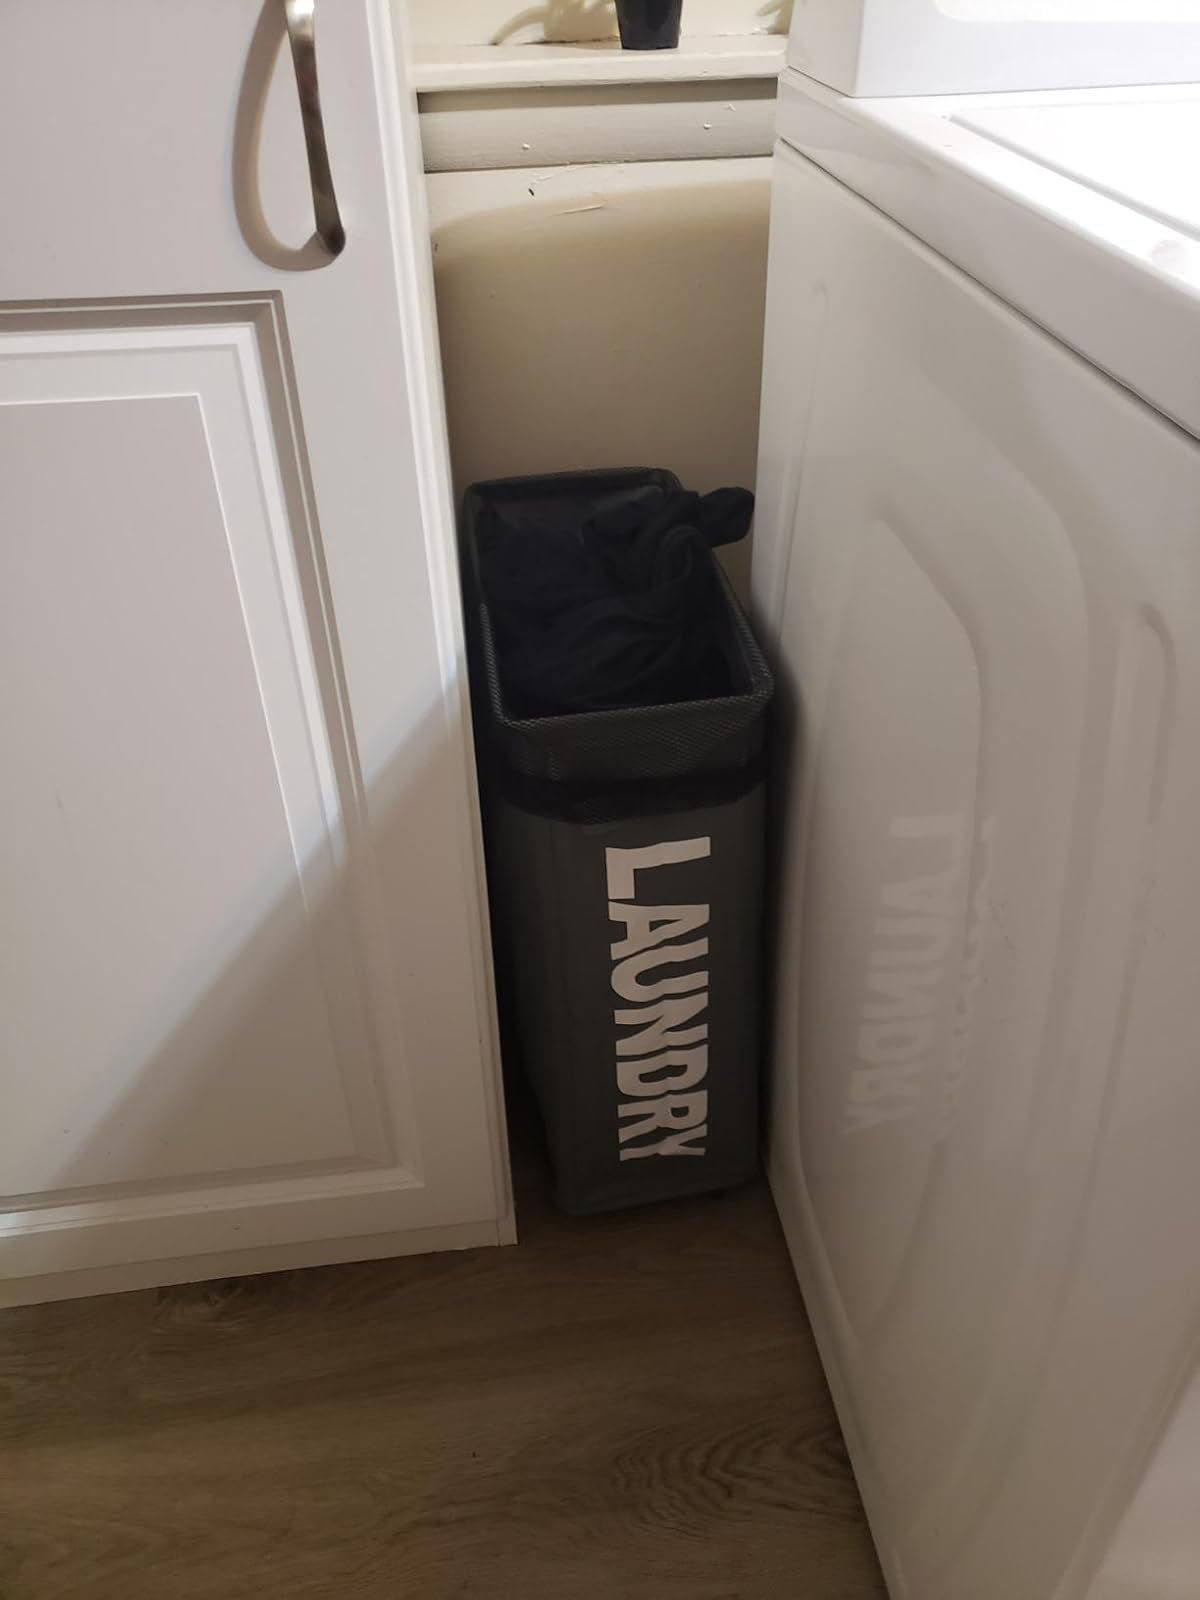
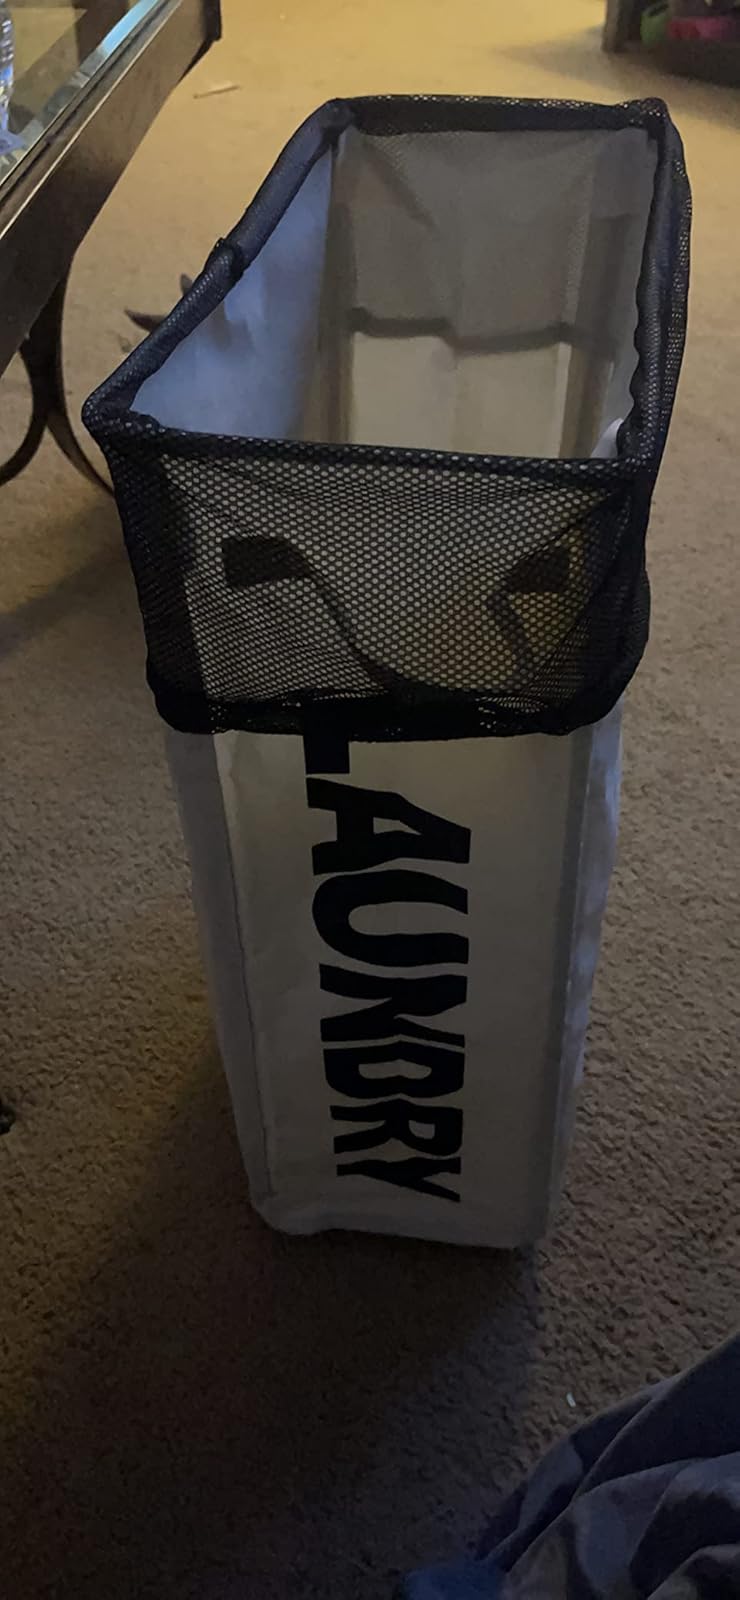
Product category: items_hamper
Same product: no